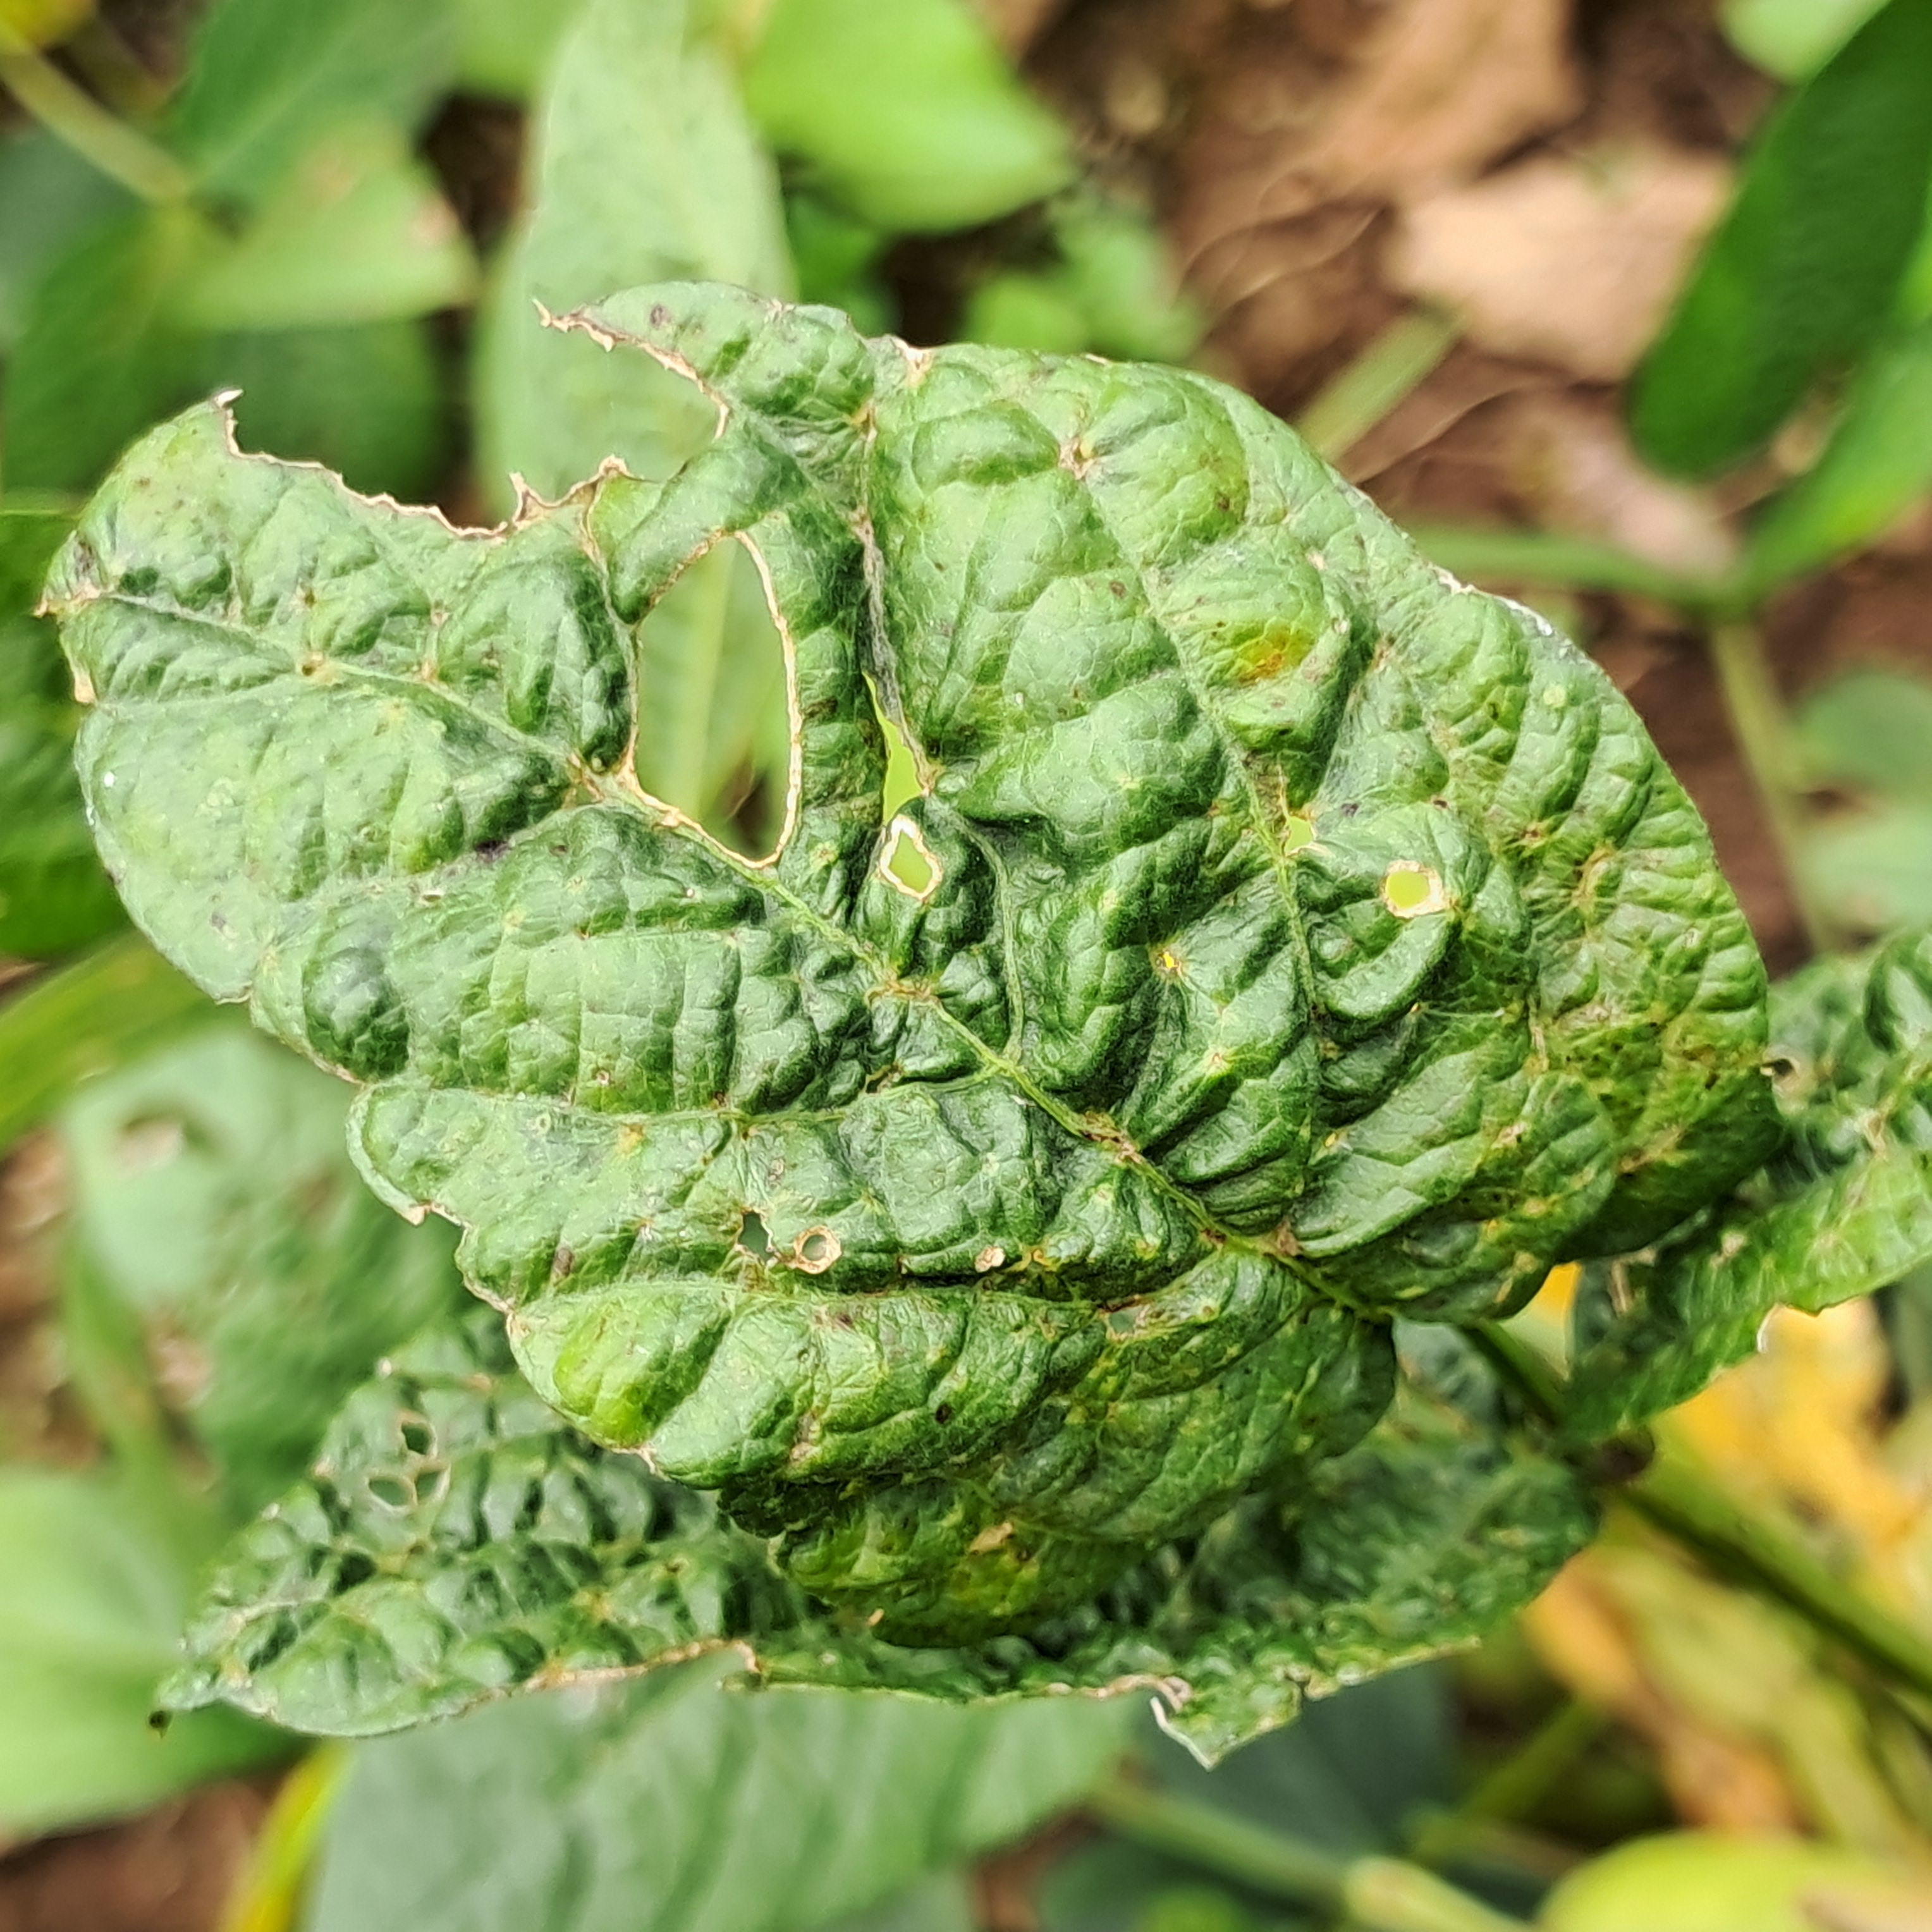
Label: Mosaic